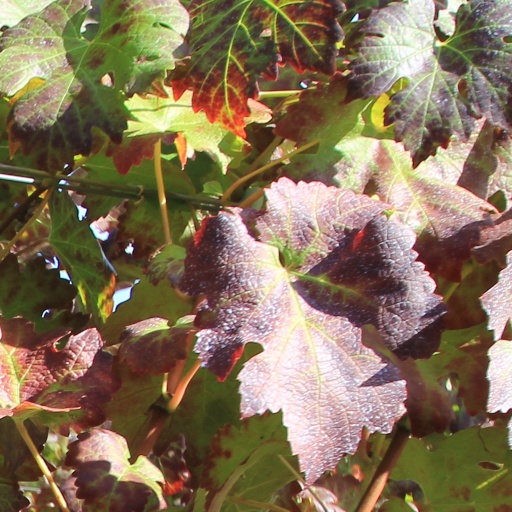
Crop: grape